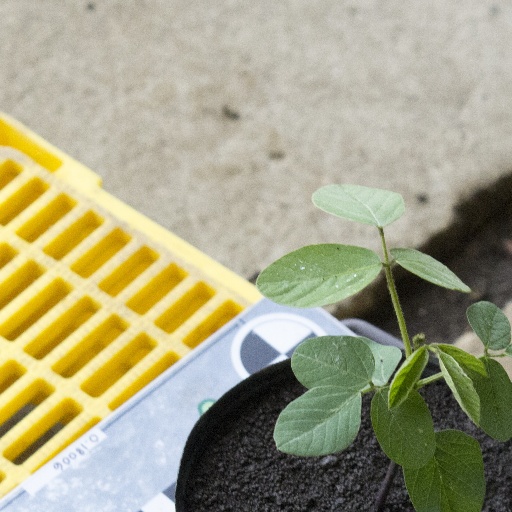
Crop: soybean